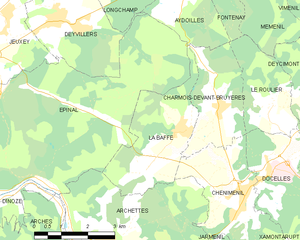
Carte des communes françaises La Baffe
La Baffe est une commune française située dans le département des Vosges, en région Grand Est.